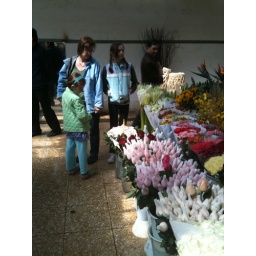
La Tai flower market in Beijing